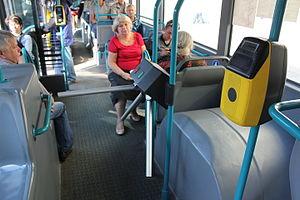
Dans les transports publics, un titre de transport est un document qui permet au voyageur de justifier du paiement de son trajet. C'est en quelque sorte la matérialisation du contrat de transport passé entre le voyageur et le transporteur.